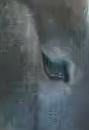
Face region: eyes (orbital_tightening_and_eye_area)
Pain indicator: moderately_present